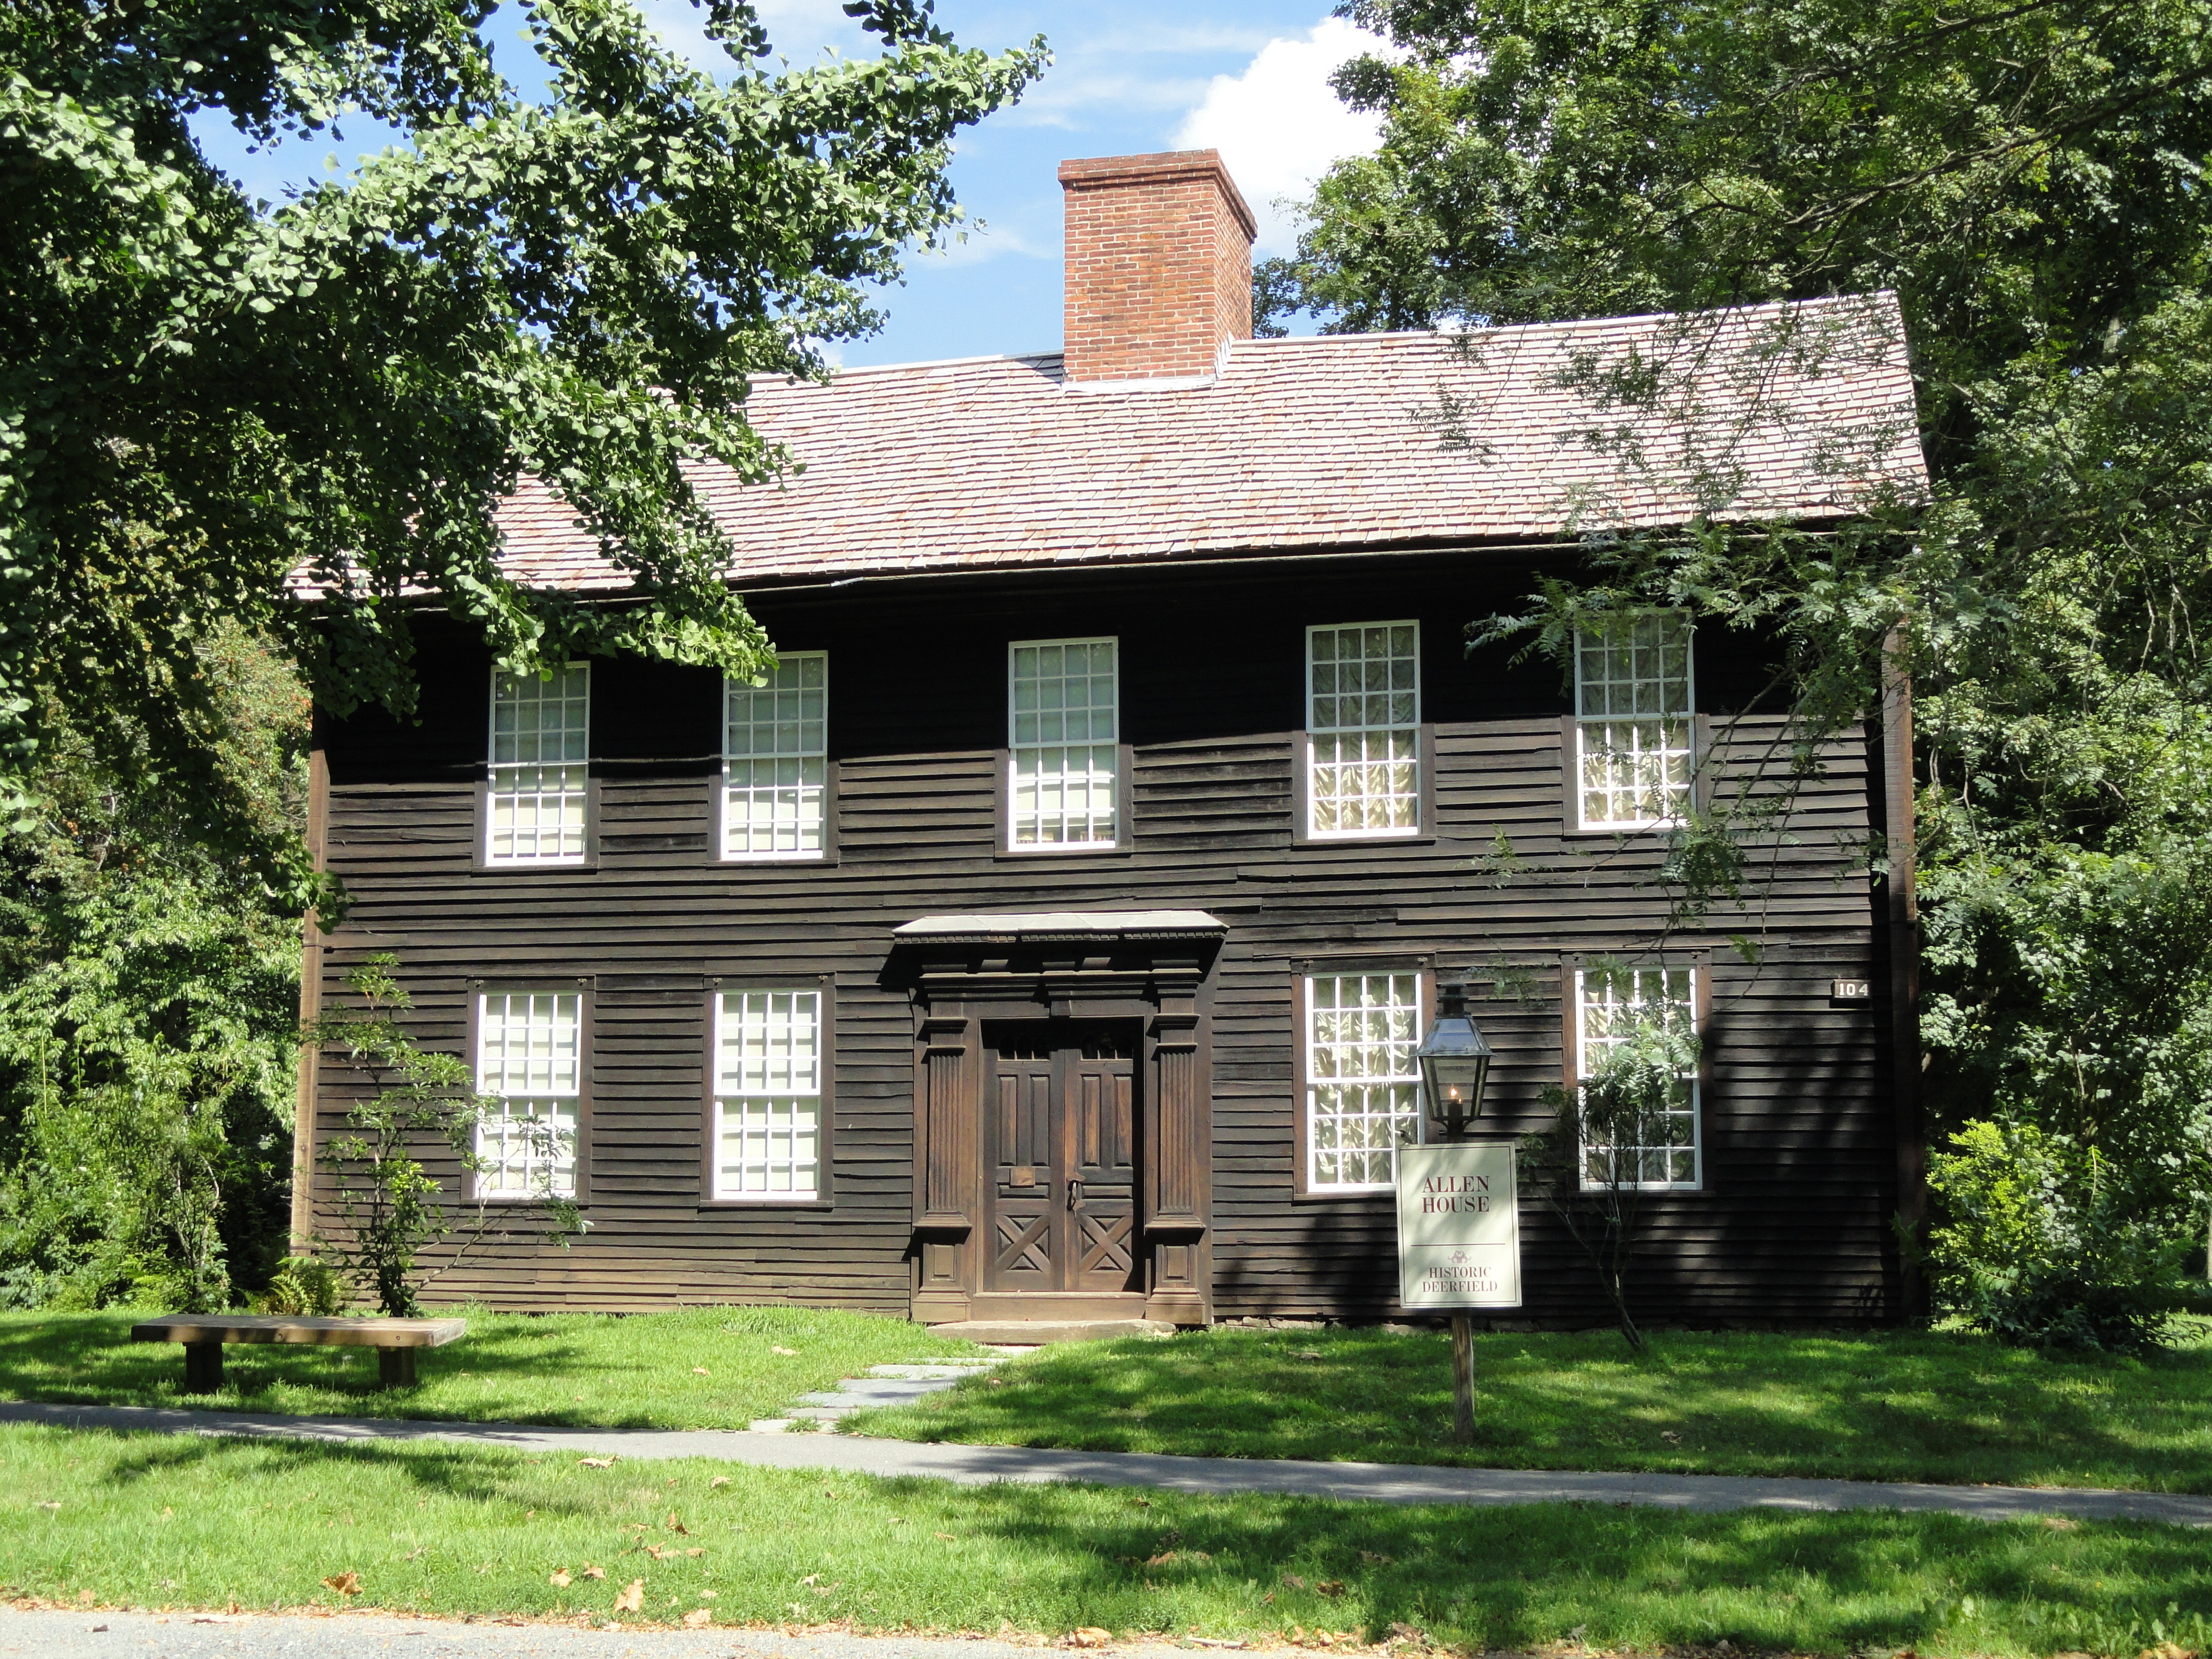
nature, grass, architecture, lawn, countryside, mansion, house, building, home, country, summer, spring, cottage, landmark, facade, property, trees, outside, farmhouse, historical, estate, log cabin, yard, massachusetts, manor house, real estate, residential area, allen house, deerfield